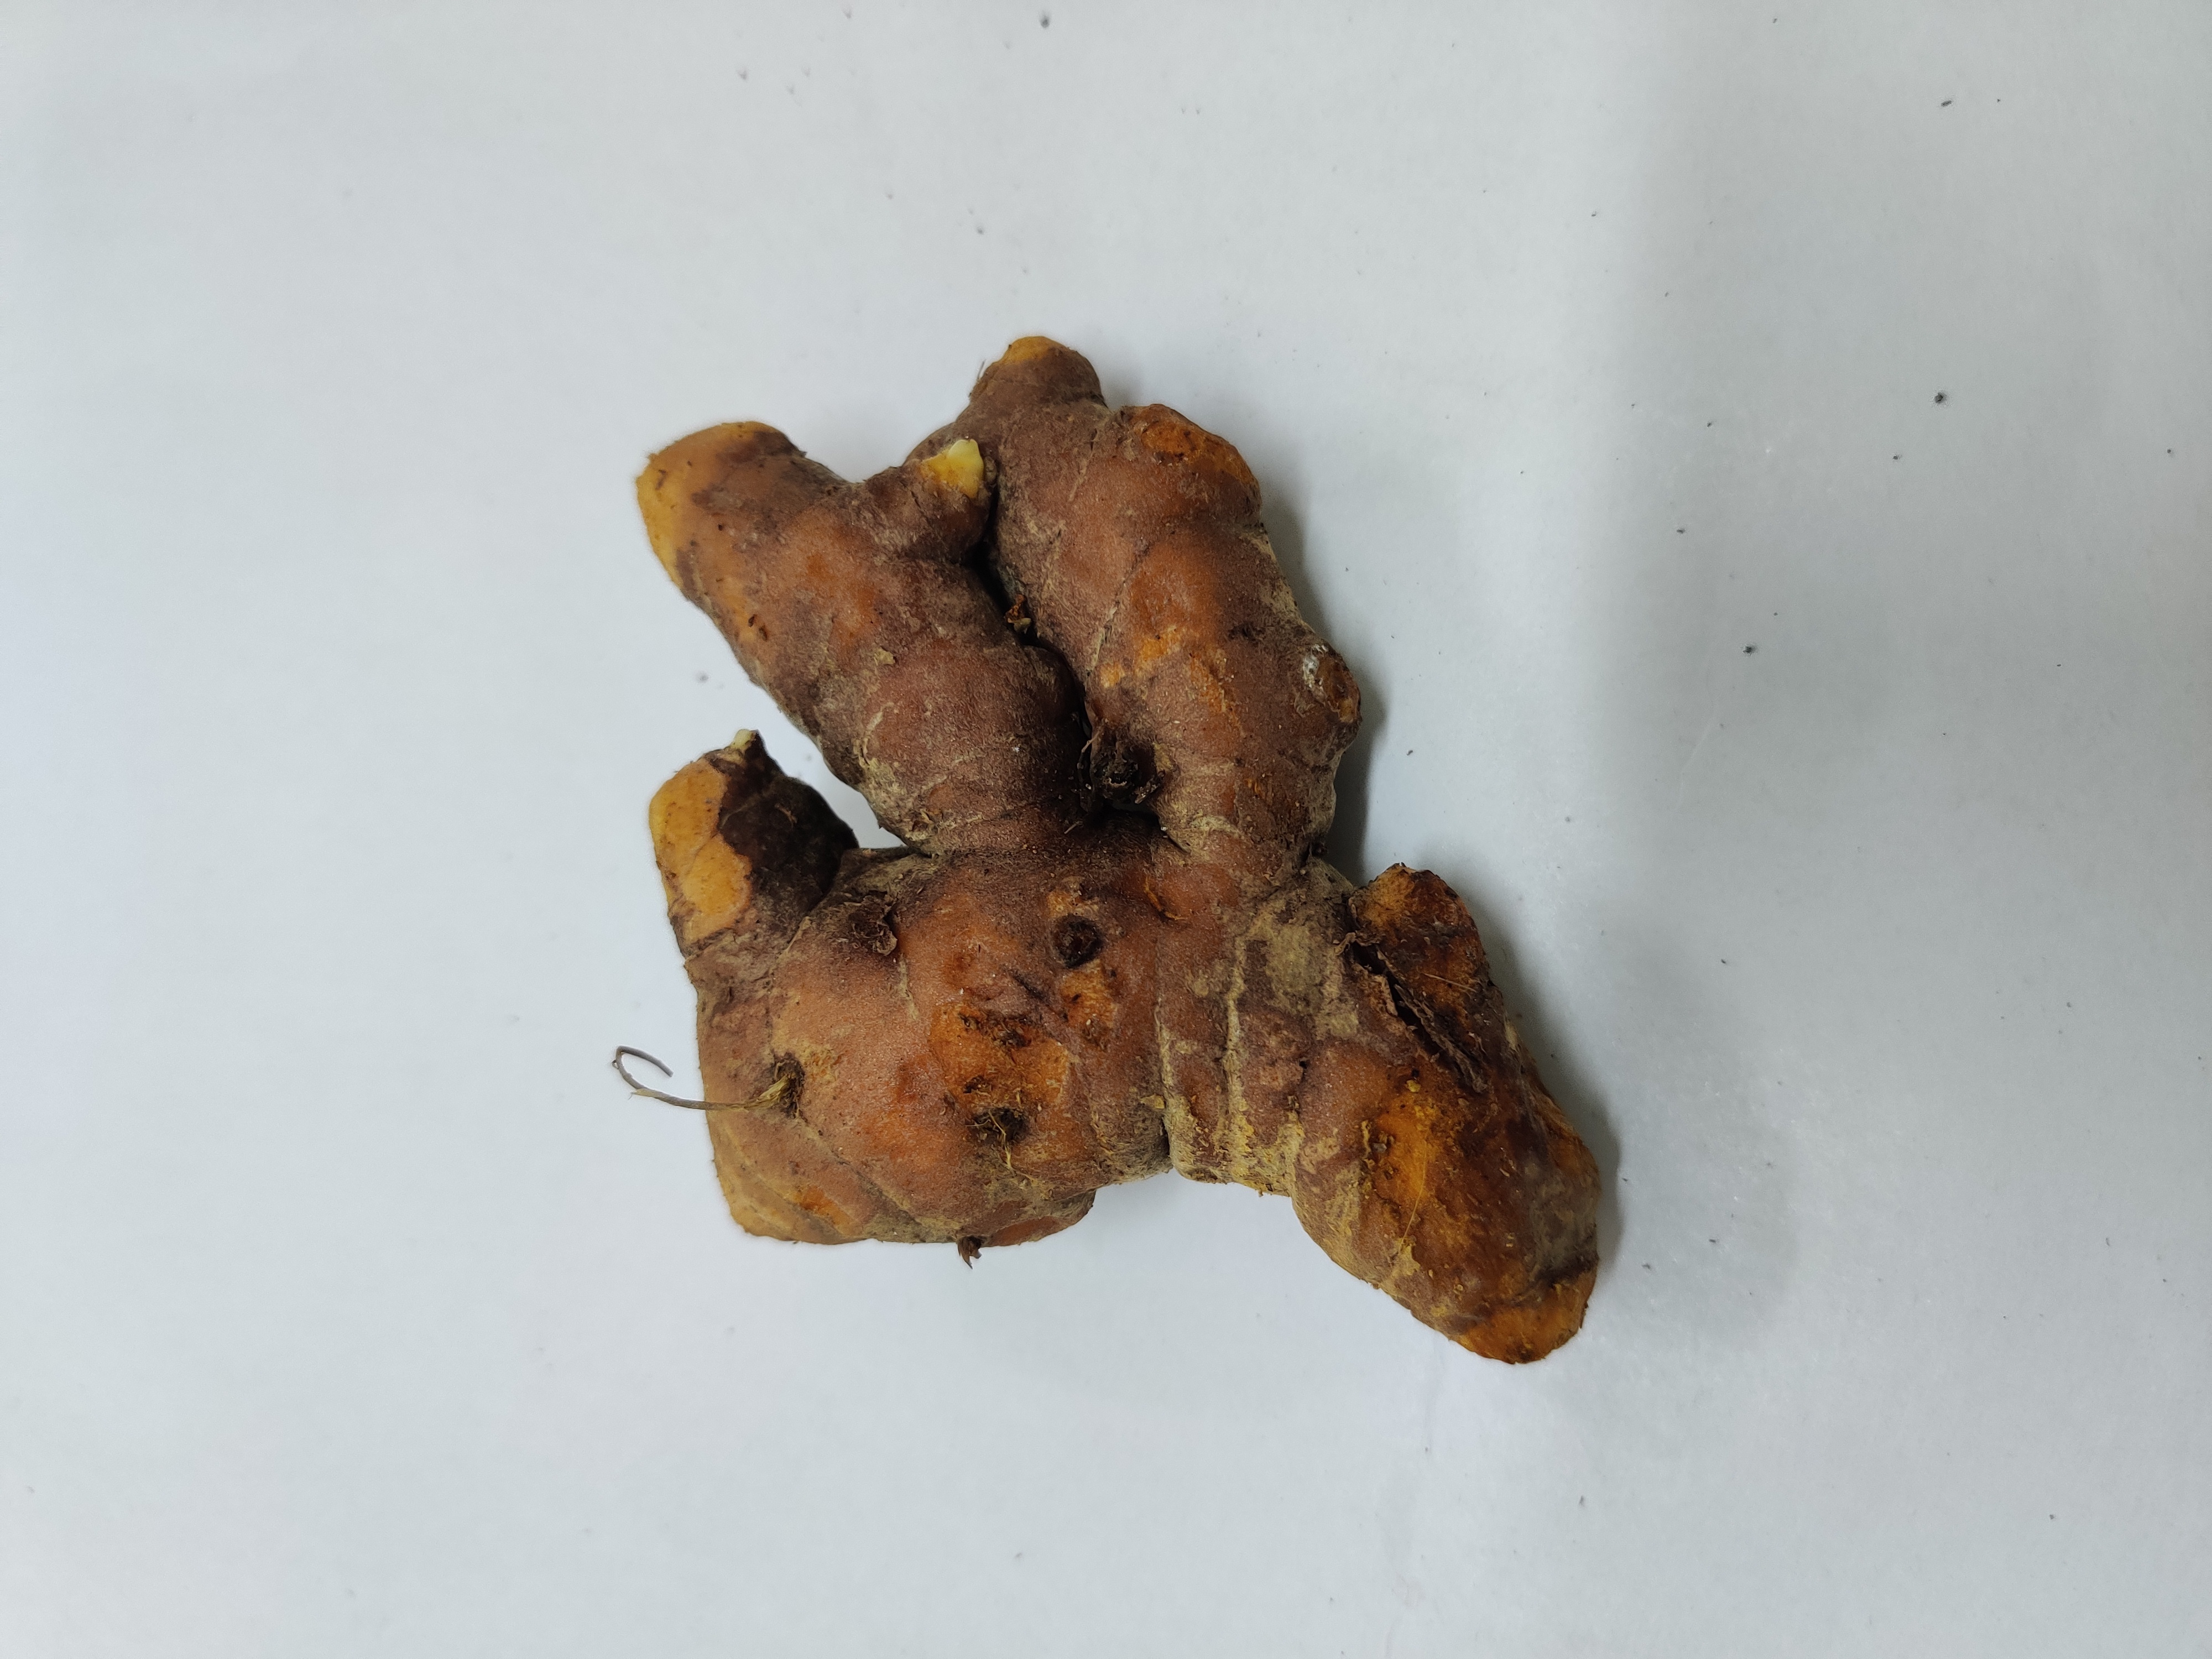
Crop: Turmeric
Condition: Fresh